Boris Johnson Is a Fucking Cunt

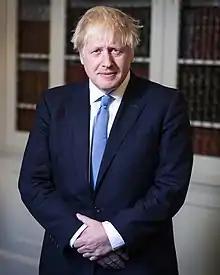
Boris Johnson in 2019

"Boris Johnson Is a Fucking Cunt" was based on a previous song by Kunt and the Gang entitled "If You Don't Like This Song, You're a Fucking Cunt" which appeared as a B-side on the extended play "Men With Beards (What Are They Hiding?)". It was originally released as a track on the album "Kunts Punk in Your Face" in July 2020. On 10 December 2020, Kunt announced that he was releasing the track as a single, with the aim of making the track the 2020 Christmas number one single. He asked fans to buy and stream the song between 18–24 December 2020. In order to increase the chances of reaching the top spot, Kunt also released multiple versions of the track with the same title. 23 versions were made, including a "Safe-For-Work Sausage Roll Remix", which changed the central lyric to: "Boris Johnson is a sausage roll", in reference to the YouTuber LadBaby, who had topped the Christmas singles chart for the past two years with charity singles that were songs reworded to mention sausage rolls, and who would ultimately top the 2020 chart with "Don't Stop Me Eatin', a cover of "Don't Stop Believin" by Journey.